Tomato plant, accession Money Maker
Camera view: bottom (45 deg); turntable rotation: 210 degrees
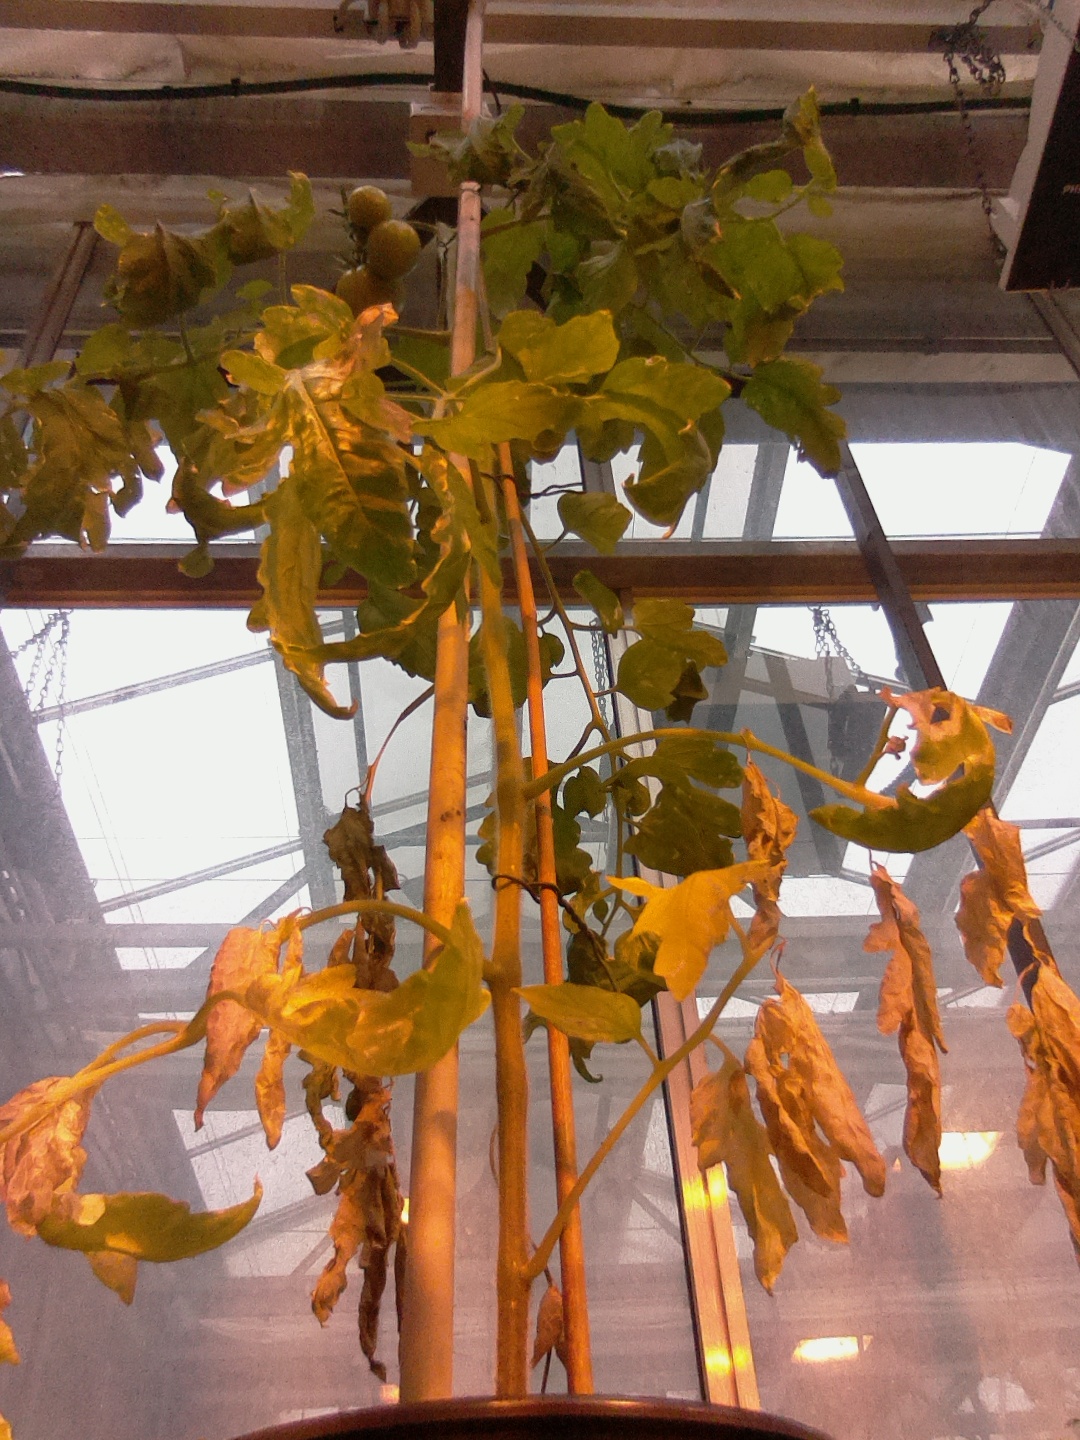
BBCH growth stage 76: 60%-70% of final fruit size